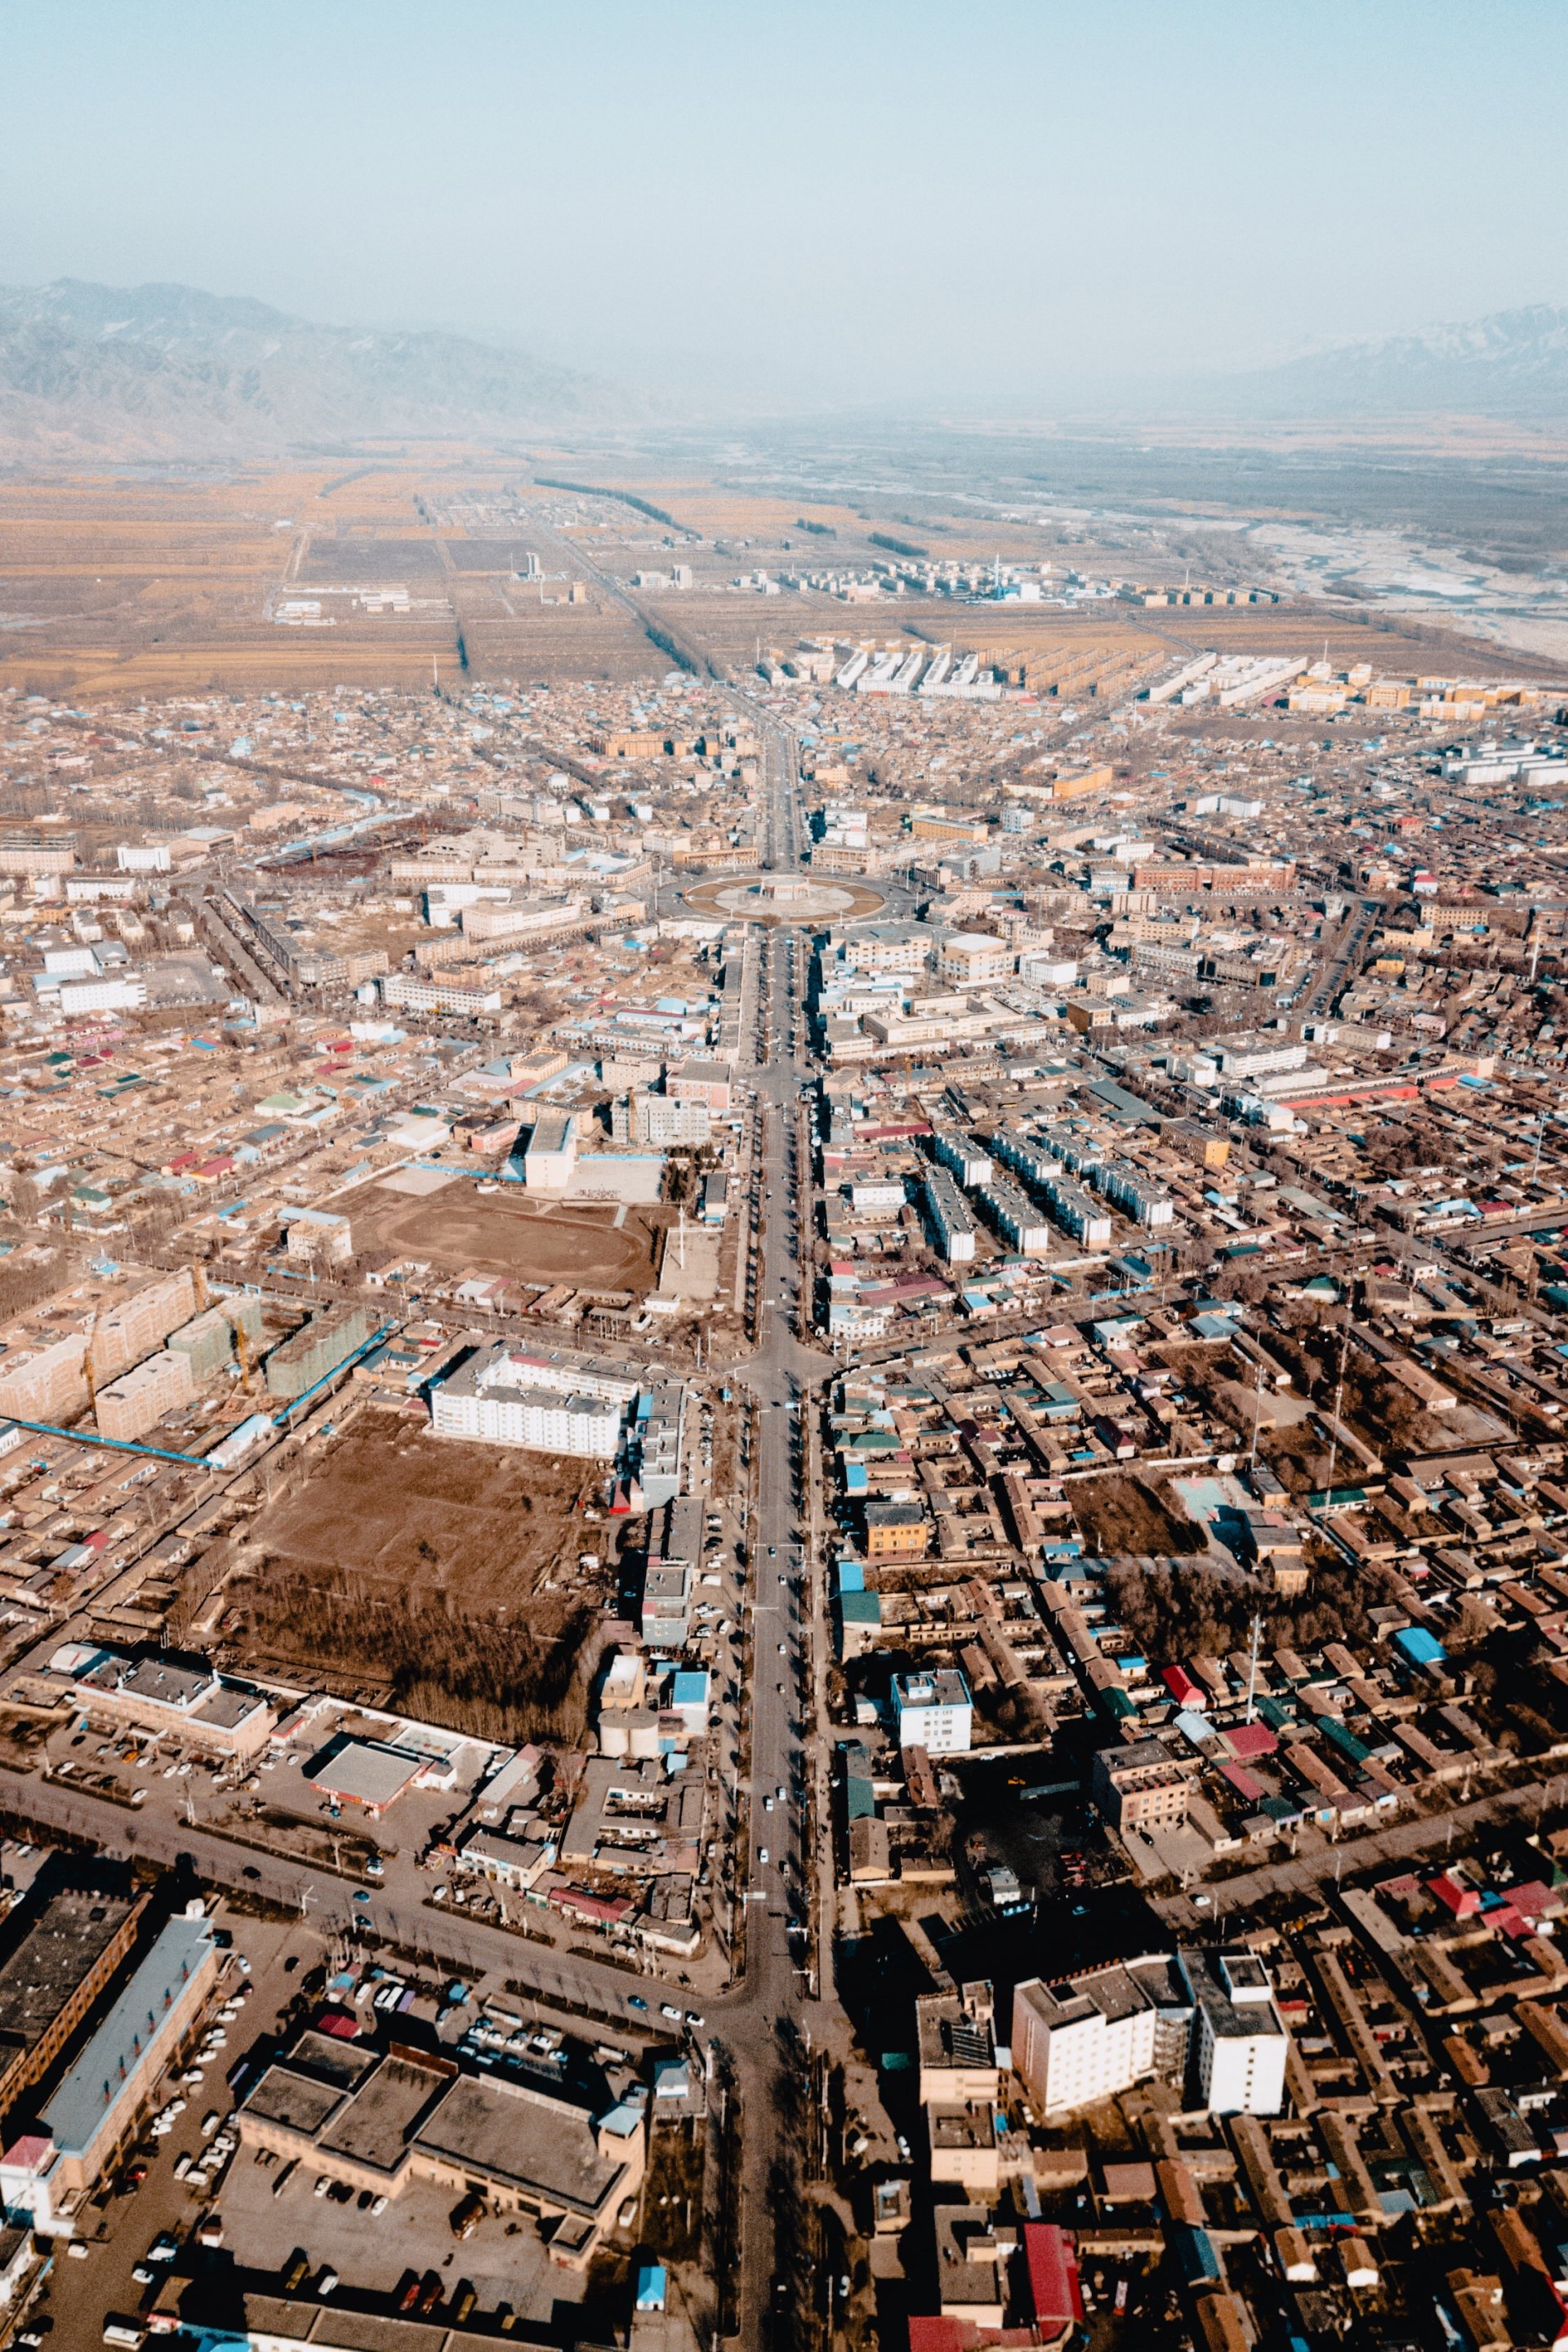
natural, urban area, aerial photography, metropolitan area, bird's eye view, city, residential area, cityscape, metropolis, suburb, human settlement, daytime, landscape, architecture, urban design, photography, downtown, neighbourhood, sky, infrastructure, building, road, tower, skyscraper, mixed use, thoroughfare, horizon, street, tourism